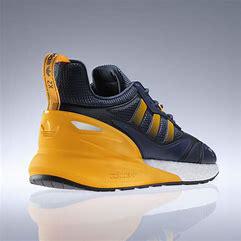
Brand: Adidas
Model: ZX 2K Boost 2